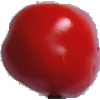
Label: Tomato 2